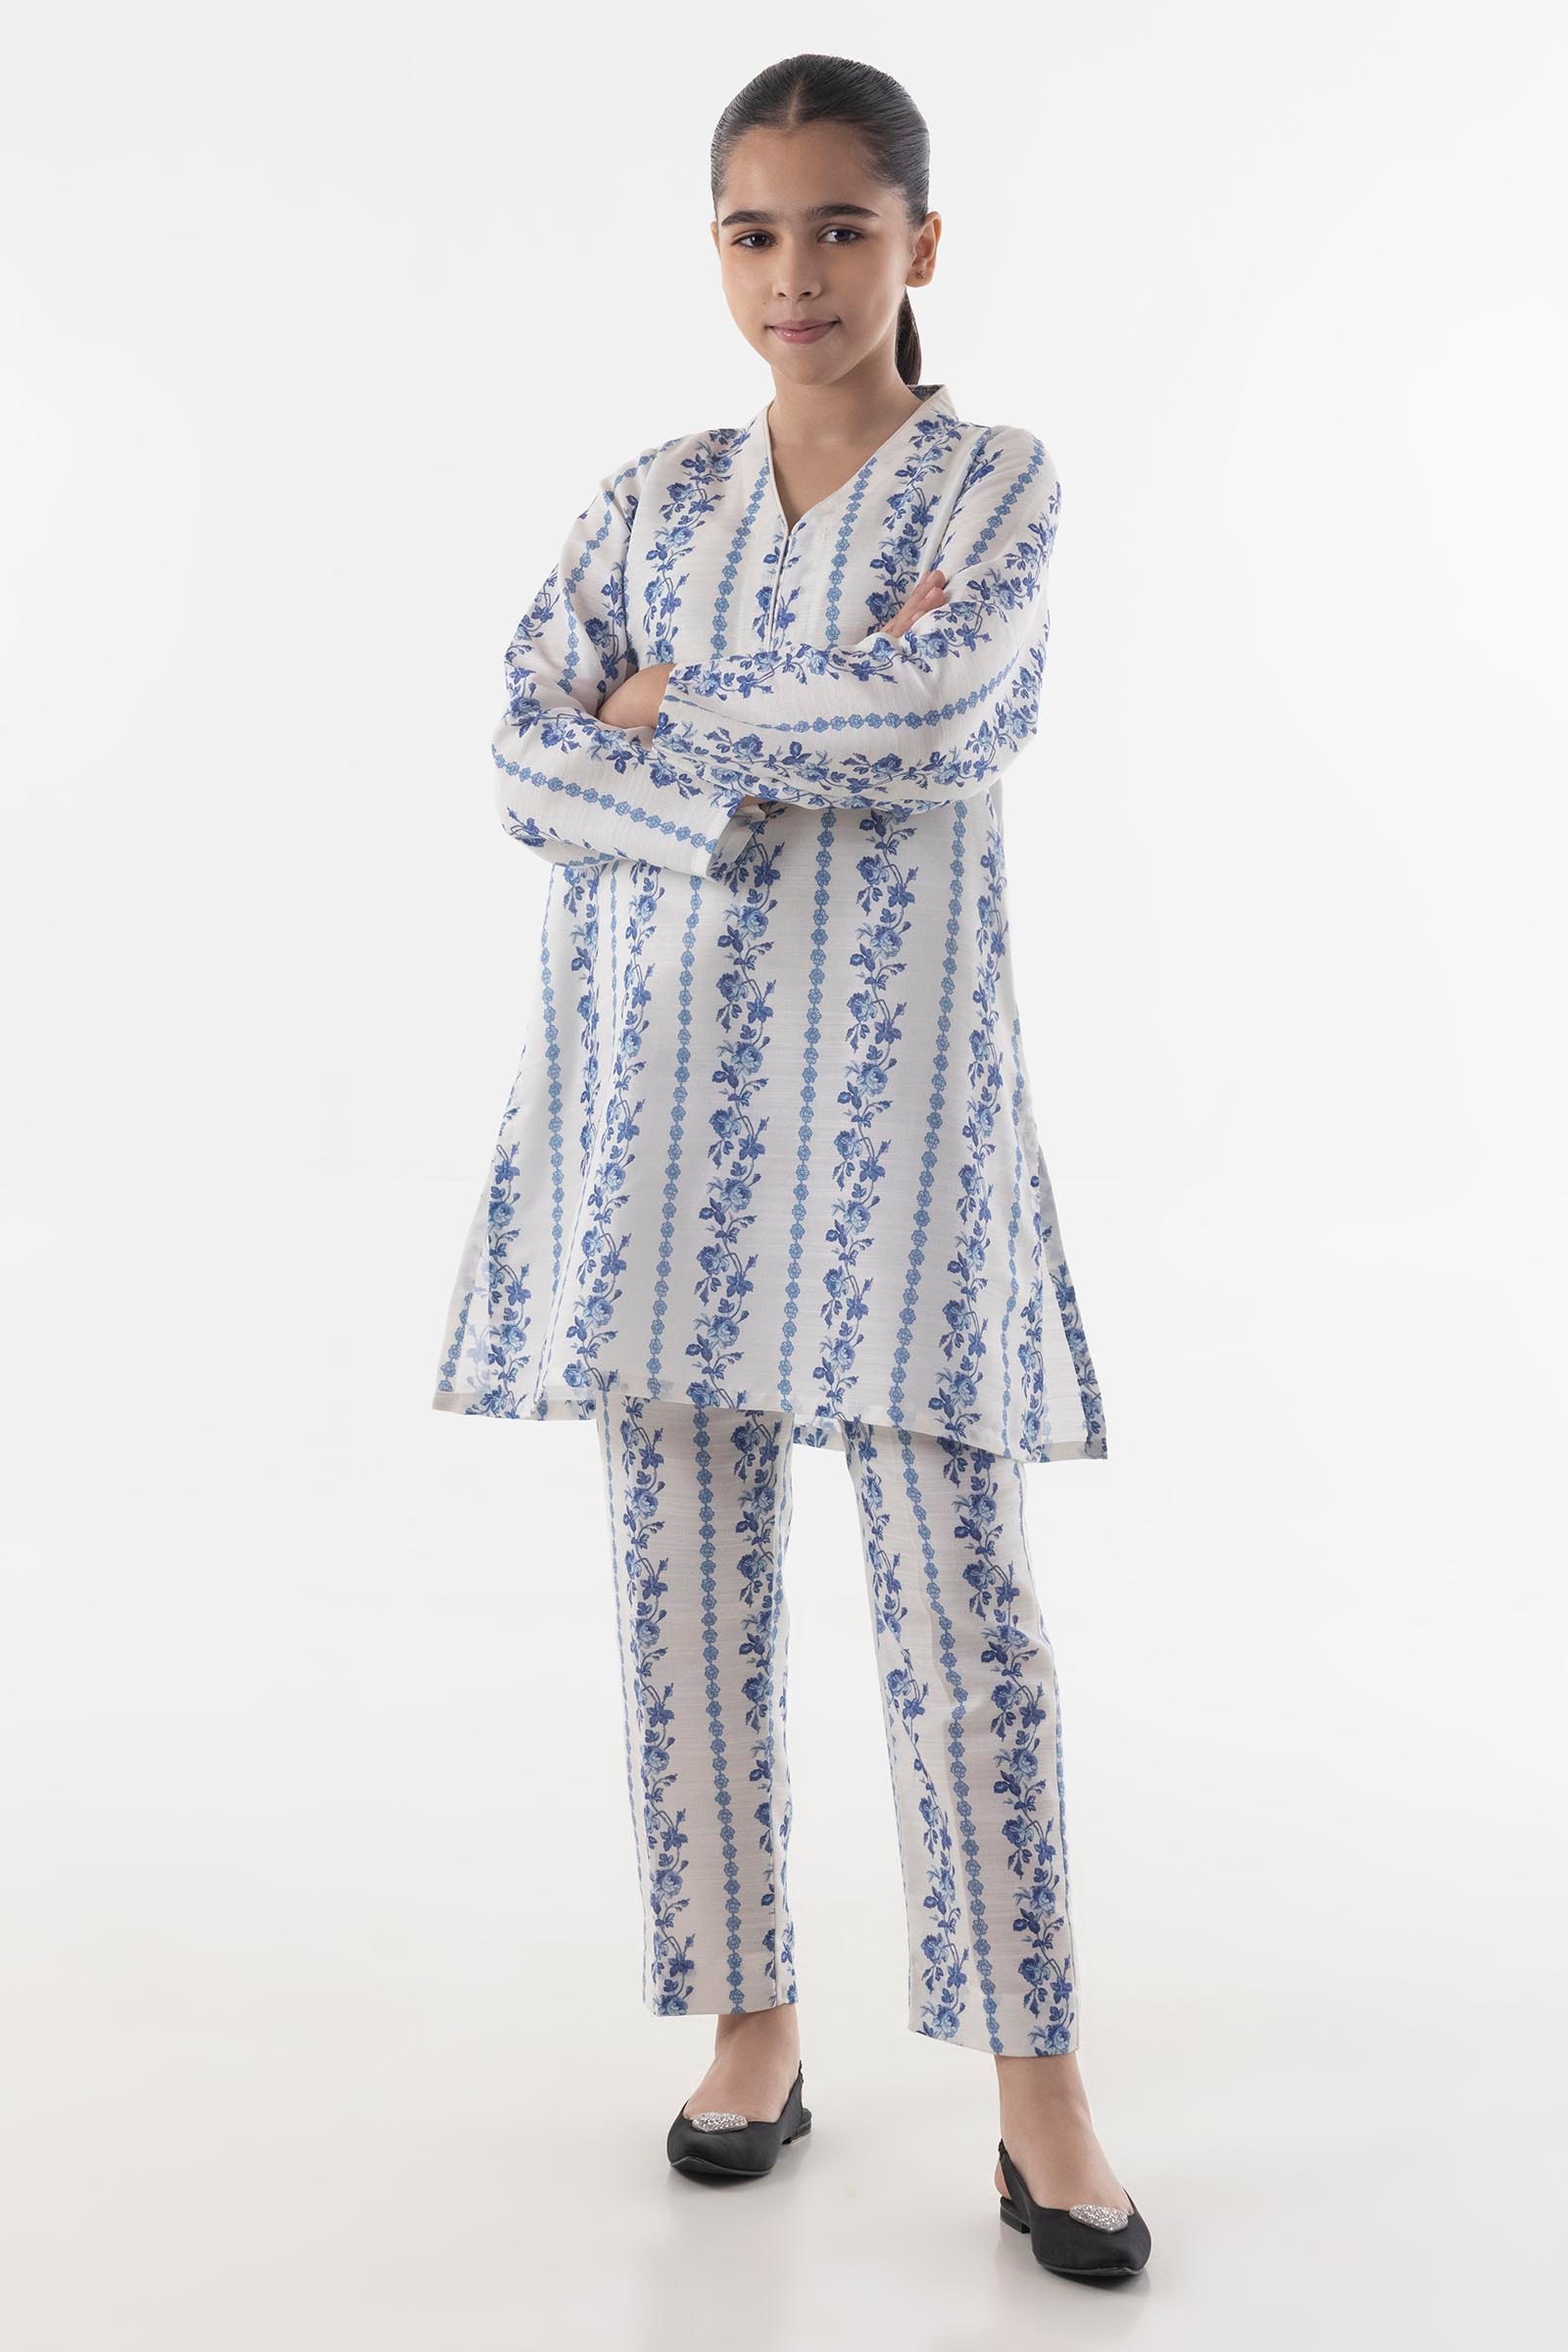
blue kashmiri pajamas